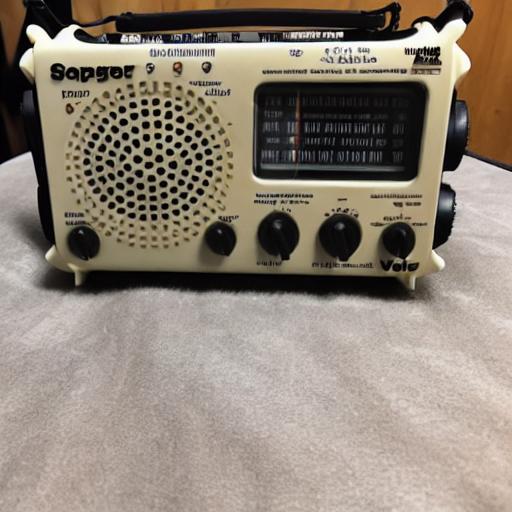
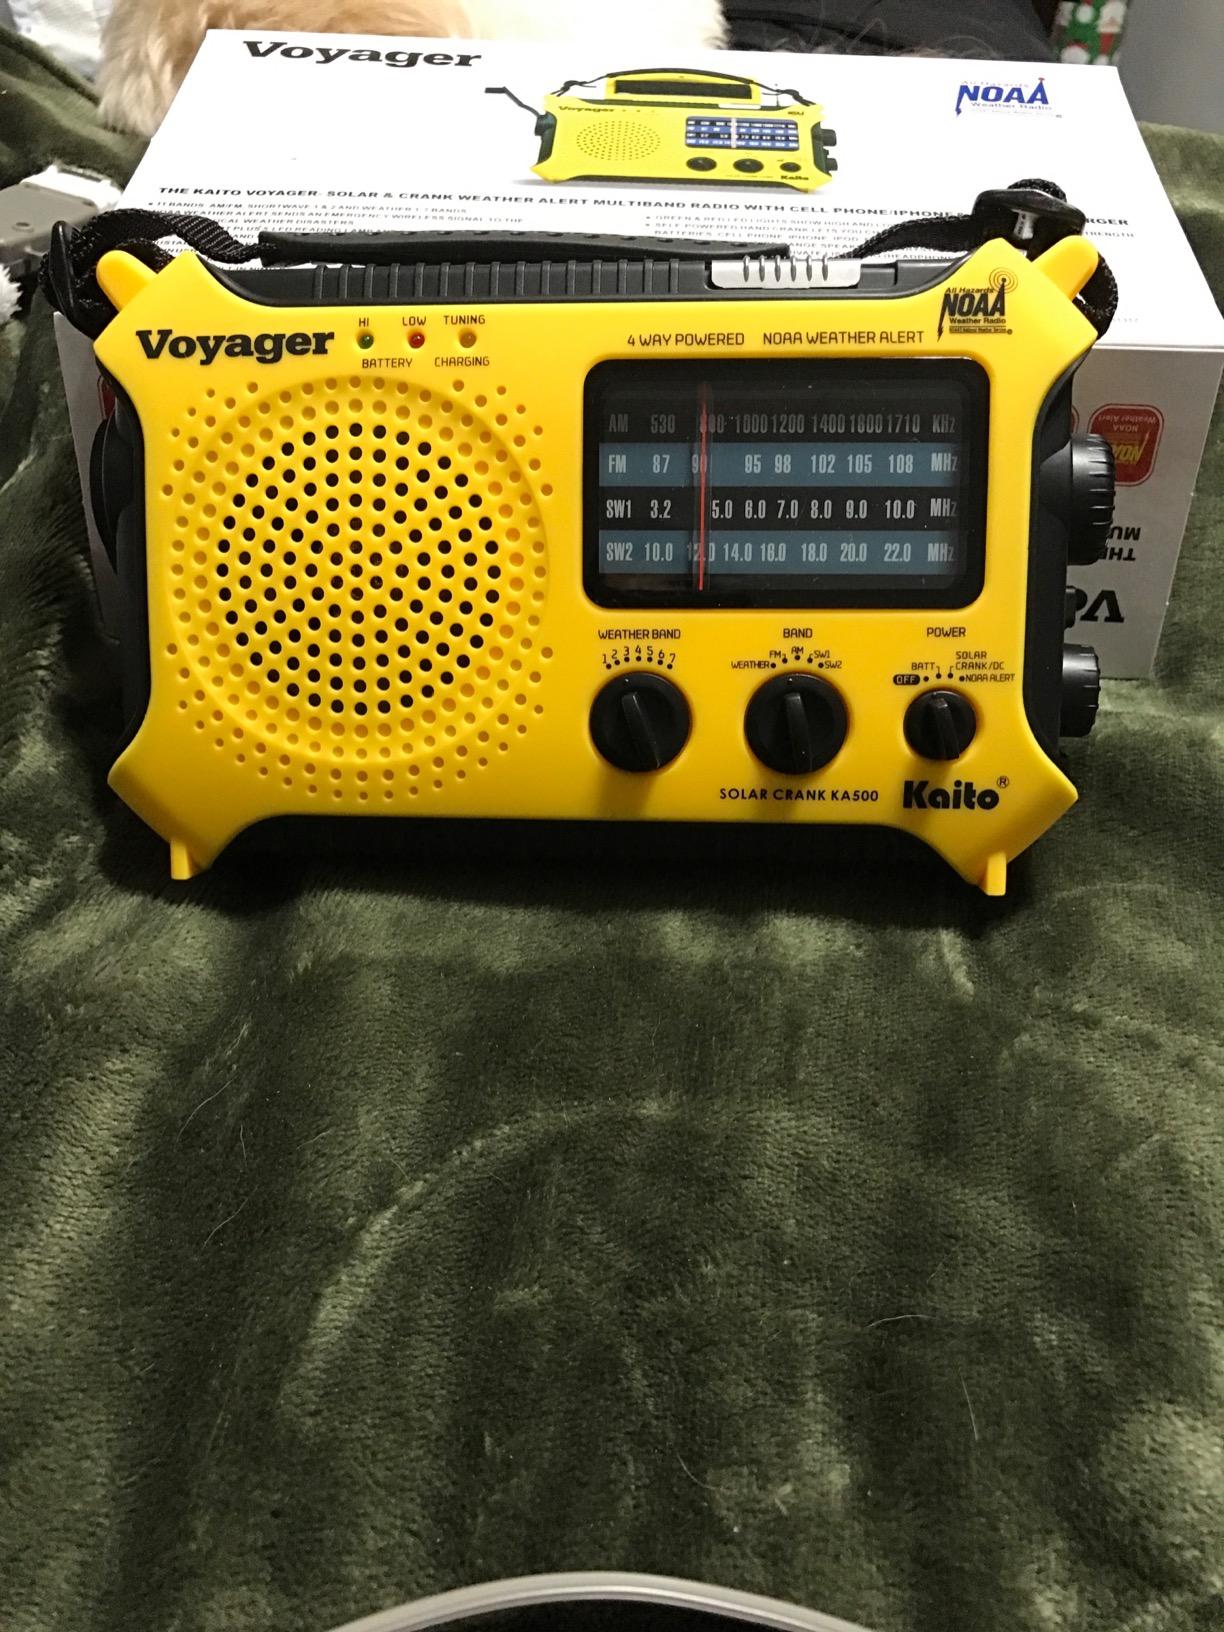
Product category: radio
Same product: no